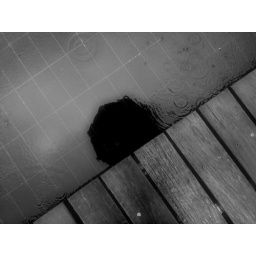
My umbrella reflected in the water surrounding a wooden walkway above the Cook &amp;amp; Philip Park Pool, Sydney. May 2010